The Black Boys rebellion

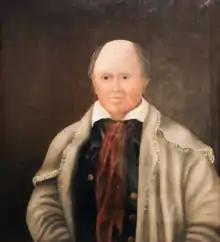
"Portrait of Col. James Smith," Artist Unknown, c. 1800–1810. "Courtesy Warren J. Shonert Americana Collection, Eva G. Farris Special Collections, W. Frank Steely Library, Northern Kentucky University."

The Black Boys Rebellion, Smith's Rebellion or Allegheny Uprising, was an armed uprising in the Province of Pennsylvania between March 5 and November 18, 1765. The nine-month uprising began when a wagon train loaded with illegal "warlike goods" was discovered at Pawling's Tavern (south of Greencastle, Pennsylvania). Alarmed by the train's contents, citizens led by James Smith intercepted and destroyed the goods (valued at over $1 million in today's currency) at a mountain pass near Sideling Hill. The numerous clashes afterwards involved more destruction, firefights, arrests, a kidnapping, legal maneuvers, a court trial, a two-day siege, and one casualty.